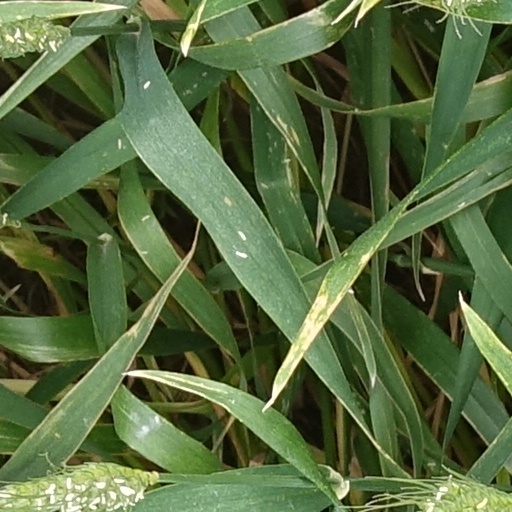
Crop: wheat